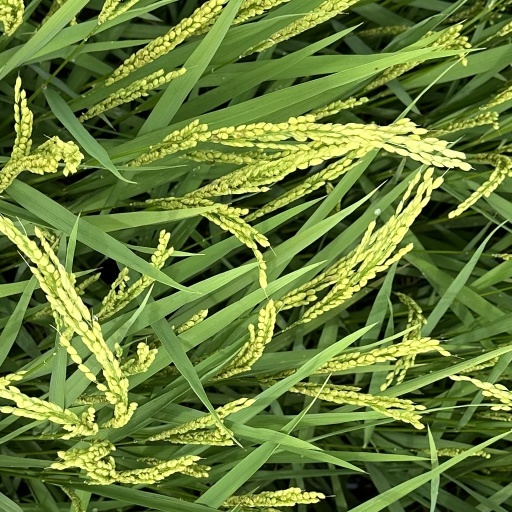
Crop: rice